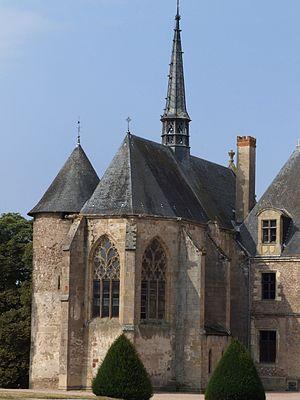
Lapalisse - Château de La Palice - Chevet de la chapelle Saint-Léger
Le château de La Palice se trouve sur la commune de Lapalisse, dans le département de l'Allier, à environ 25 km de la ville de Vichy.
Jacques II de Chabannes dit Jacques de La Palice, né en 1470 à Lapalisse dans le Bourbonnais et mort le 24 février 1525 à Pavie en Italie, lors de la bataille du même nom, est un noble et militaire français, maréchal de France.